Aldridge

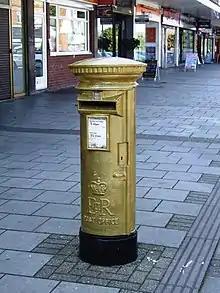
Gold postbox on the High Street, celebrating Ellie Simmonds' medal winning at the 2012 Summer Paralympics

Aldridge is a town in the Metropolitan Borough of Walsall in the West Midlands, England. It is historically, a village that was part of Staffordshire until 1974. The town is from Brownhills, from Walsall, from Sutton Coldfield and from Lichfield. The town is also the second-largest town in the Walsall Borough (by population, after Walsall).